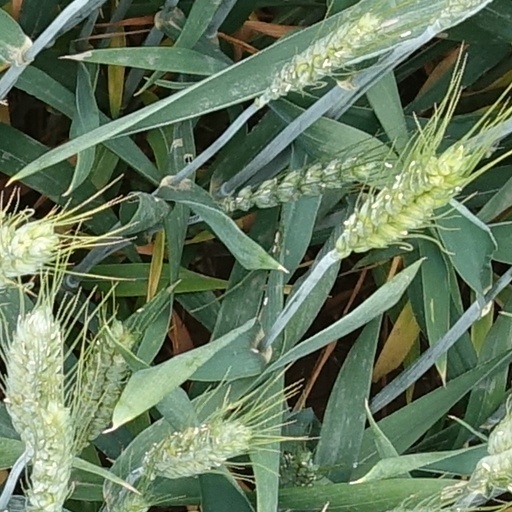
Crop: wheat